William Hammersley

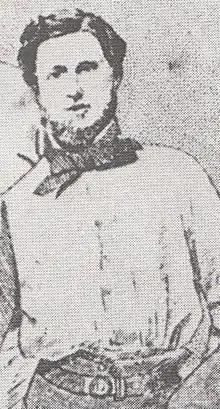
Hammersley, 1859

William Josiah Sumner Hammersley (25 September 1826 – 15 November 1886) was an English-born first-class cricketer and sports journalist in Victoria, Australia, one of the four men credited with setting down the original rules of Australian rules football.